Jimmy Bullard

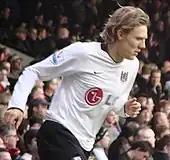
Bullard playing for Fulham in 2008

At the start of the 2008–09 season, Bullard found himself being linked with various clubs, with his former club, Wigan, expressing an interest in signing him. However, newly appointed manager Roy Hodgson said that he would not sell Bullard, insisting he was a key player. Bullard claimed he was in talks to sign a new deal with the club. However, this was denied by the club. The uncertainty surrounding Bullard's future at Fulham left him "very confused". Despite being regularly featured in the first team in the first half of the season, it was reported on Sky Sports that Bullard was told by the club that he could leave the club.